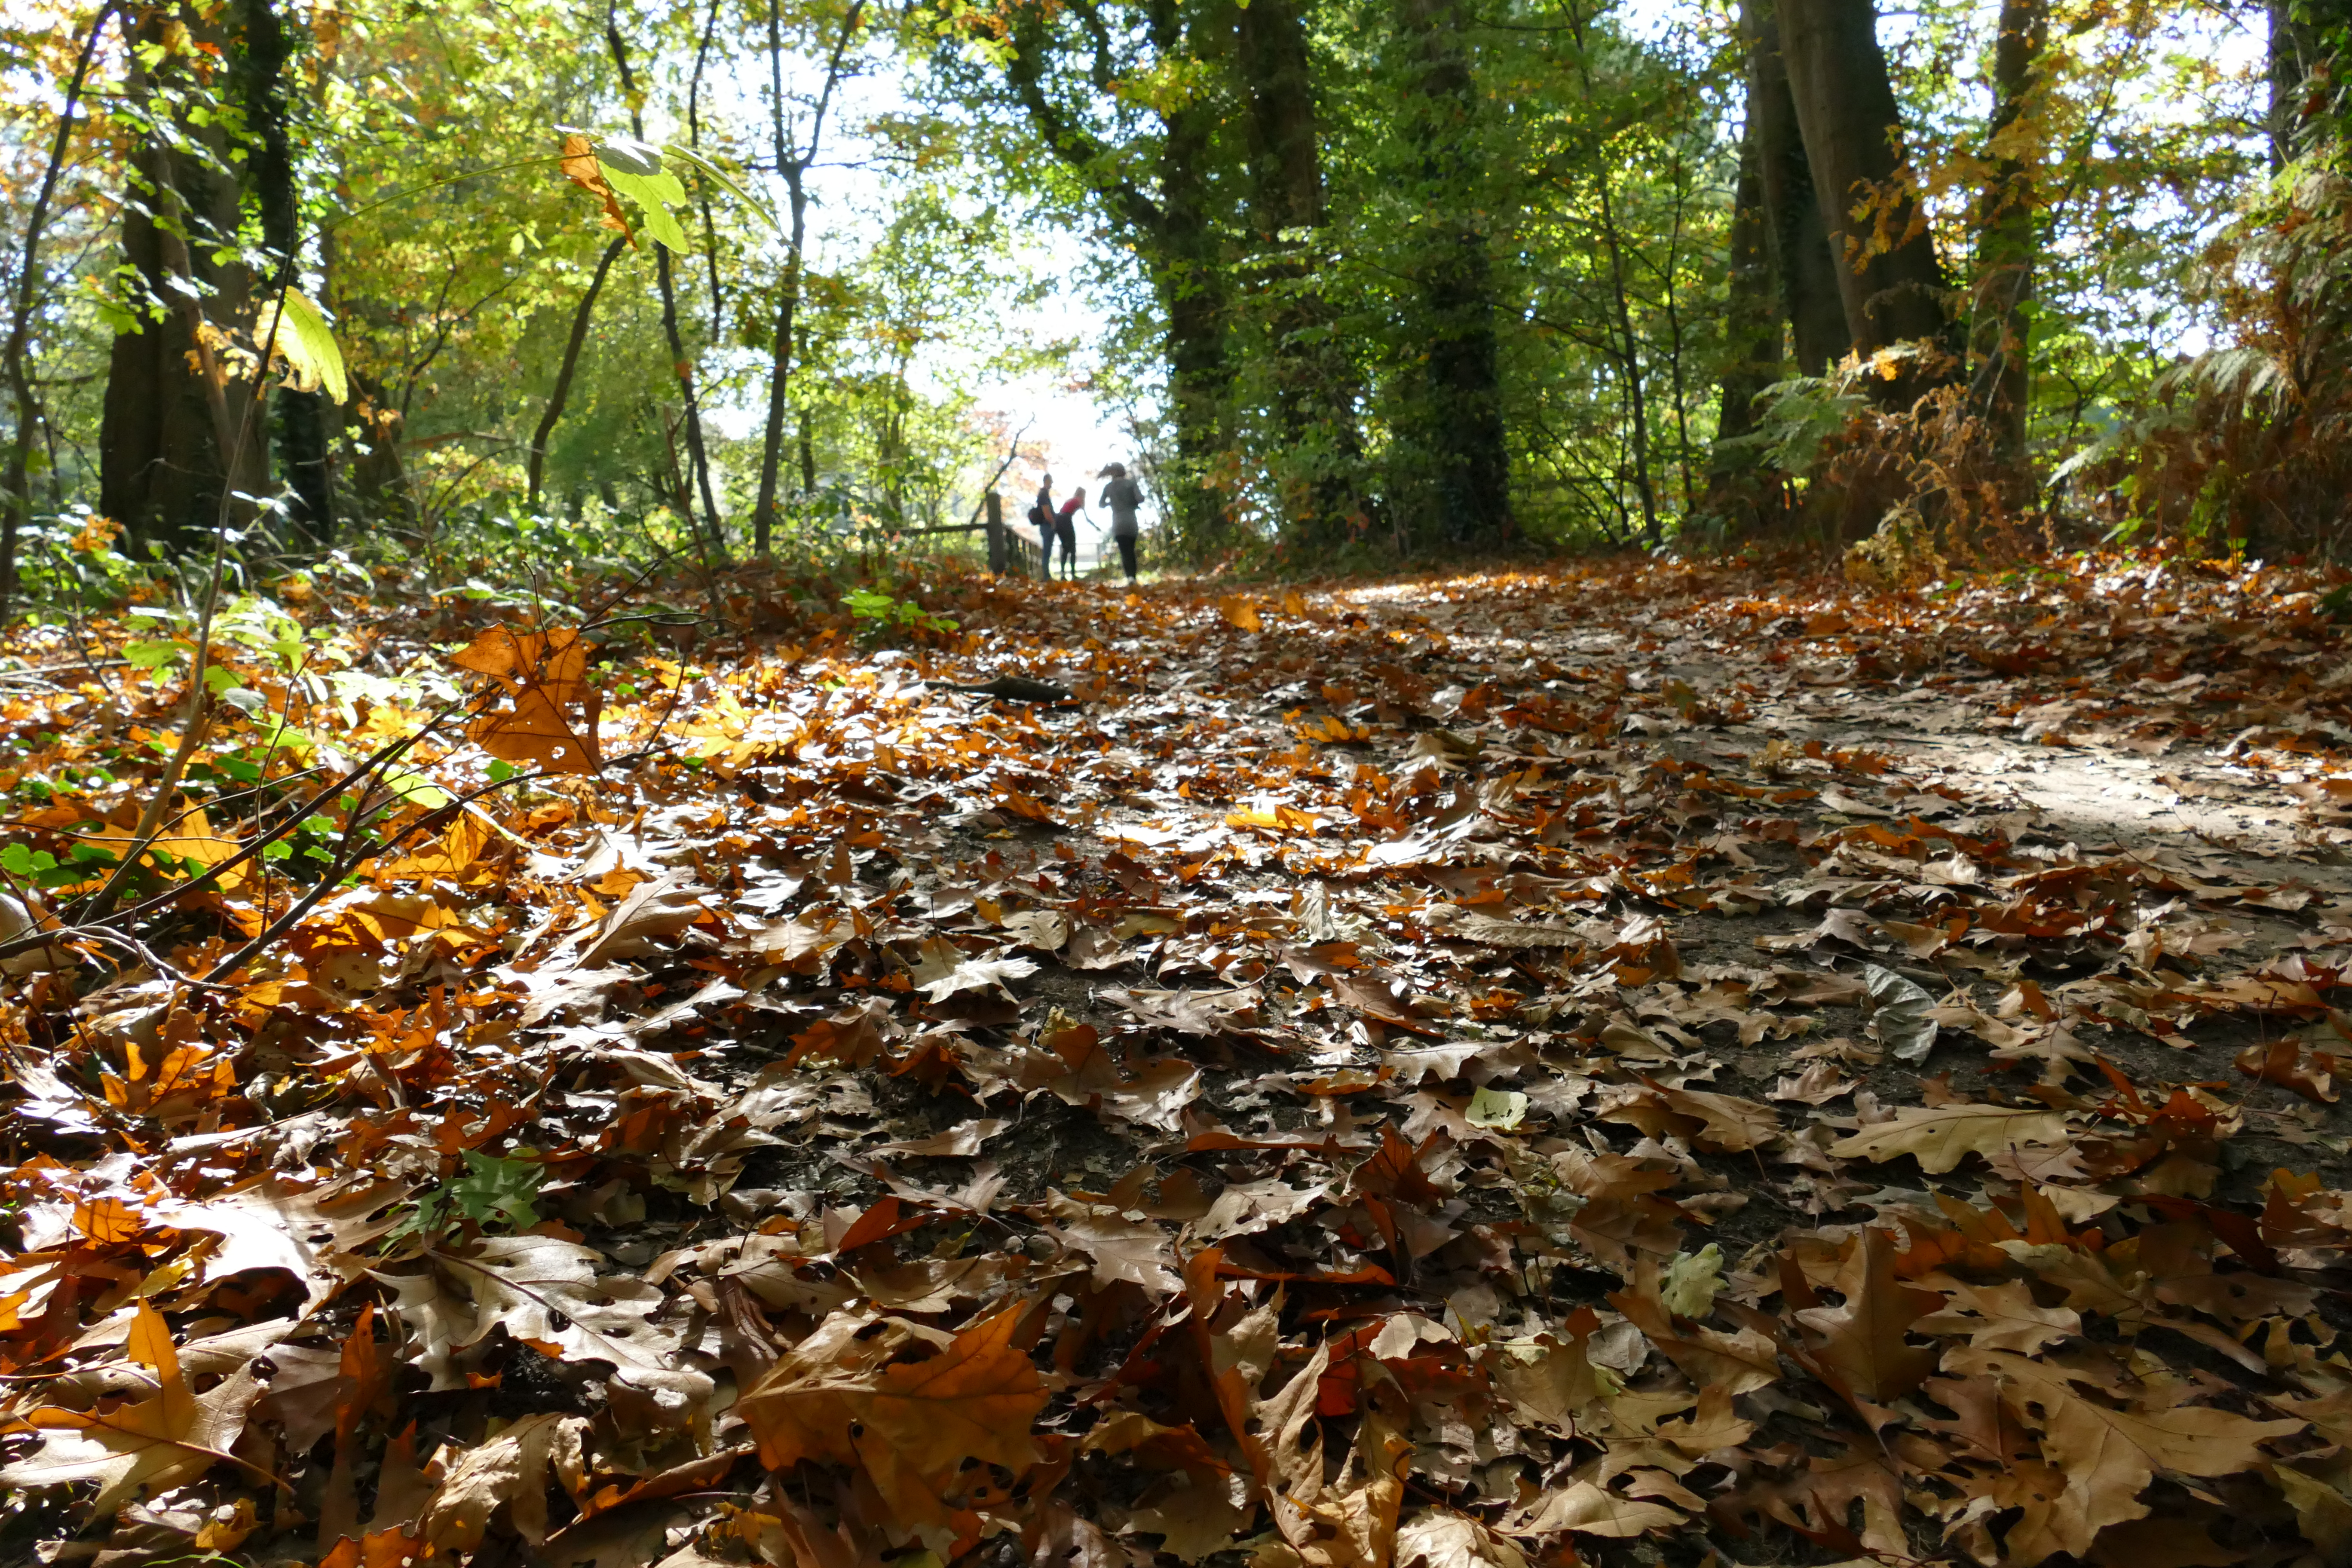
leafs, fall, autumn, ground, forest, leaf, woodland, deciduous, tree, temperate broadleaf and mixed forest, plant, biome, grove, old growth forest, branch, grass